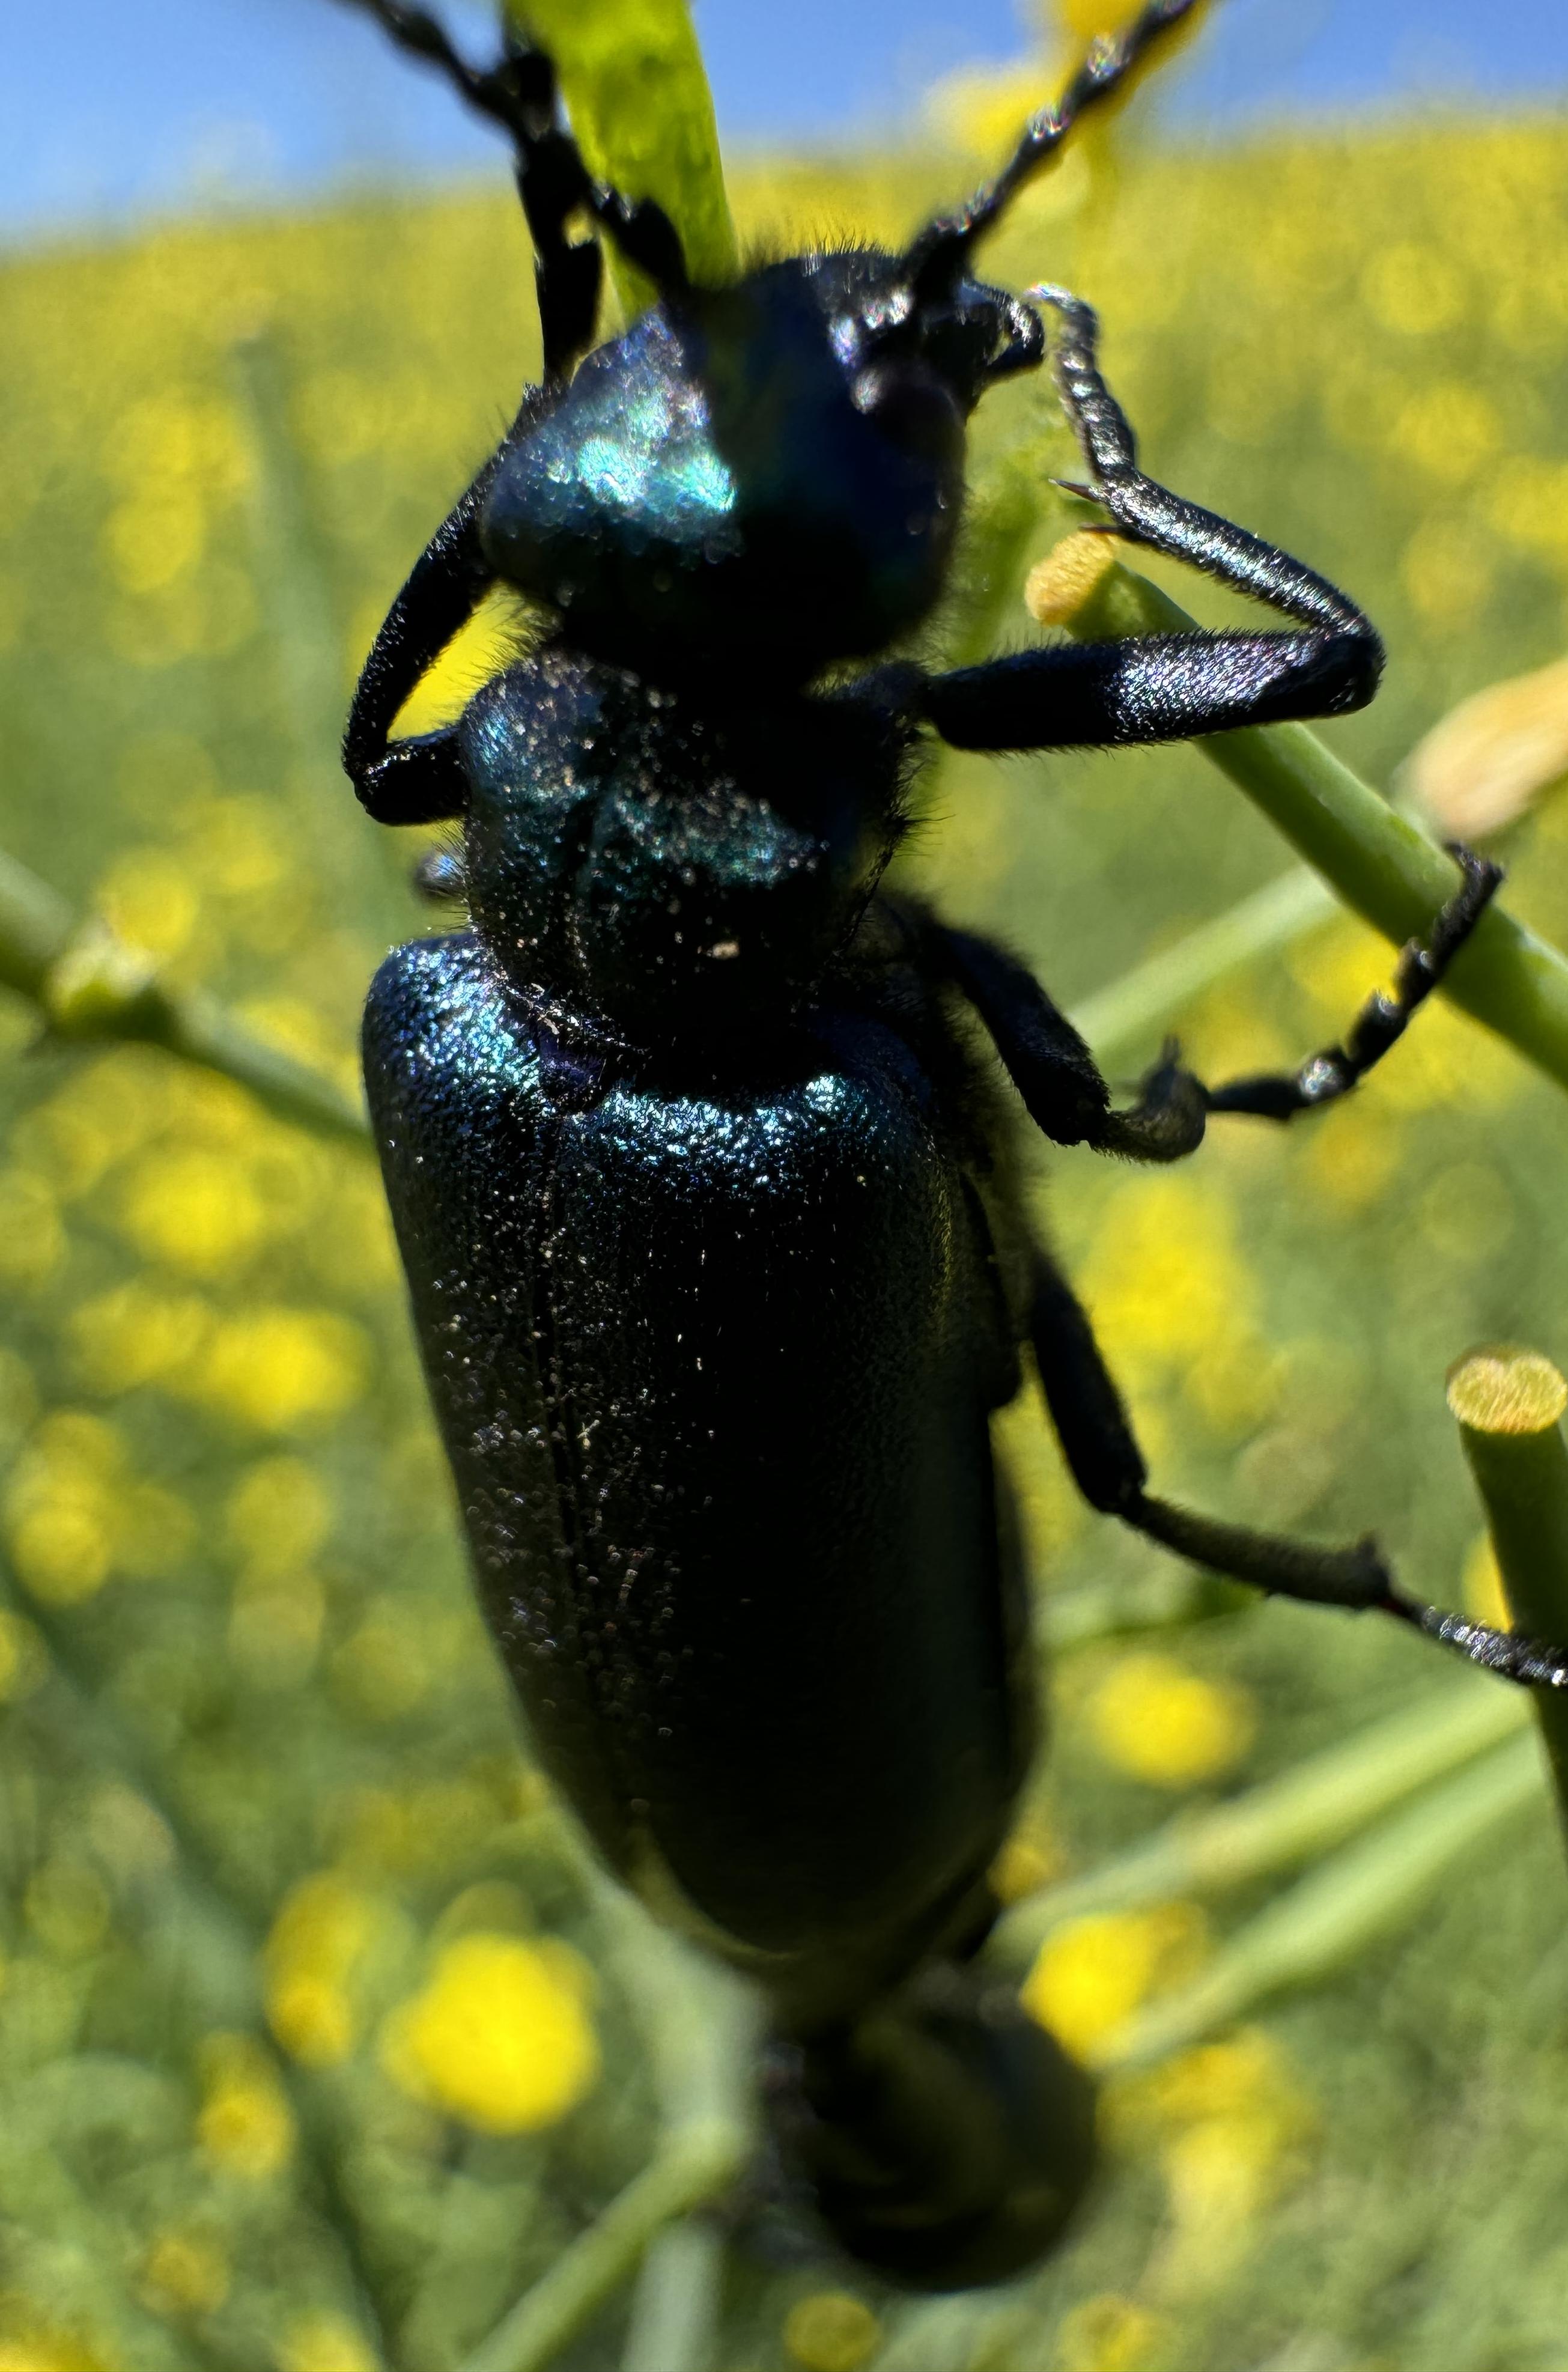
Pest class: occasional_pest